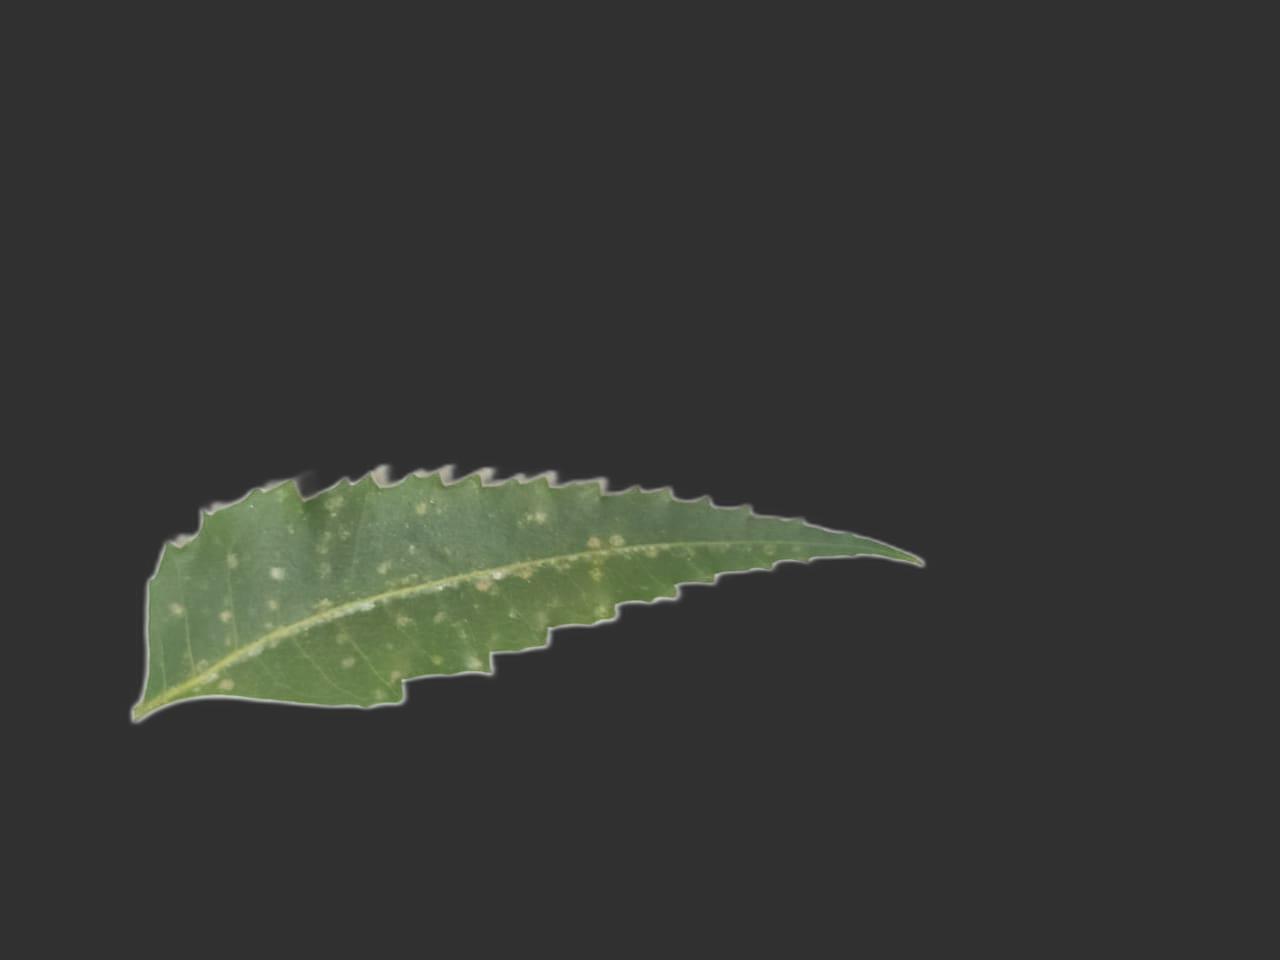
Plant: Neem